1917 Pittsburgh Panthers football team

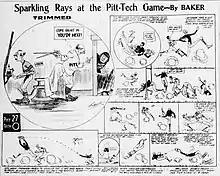
Cartoonist's depiction of the 1917 Pitt versus Carnegie Tech game

The undefeated Red and Black of Washington & Jefferson College, led by second-year coach Sol Metzger, were the next foe on the schedule. The 1917 Red and Black eleven had four All-Americans on the roster: ends – Fred Heyman and Elmer "Bird" Carroll; halfback – L. William “Scrubby” McCreight and tackle – Pete Henry. They had a 5—0 record with the 7 to 0 victory over Penn State their only notable win. "The W. & J. team will probably be the heaviest college team in America. The line will average 191, the backfield 172 and the team as a whole 185. In addition, the men seem to be in splendid physical comdition. Red and Black supporters assert that the fans will see the best Wash. - Jeff. Eleven at Forbes Field that has represented the institution in a decade."